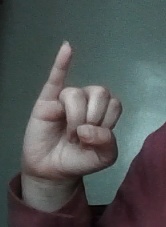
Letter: meem